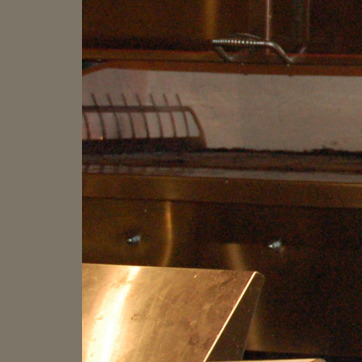
Material: metal